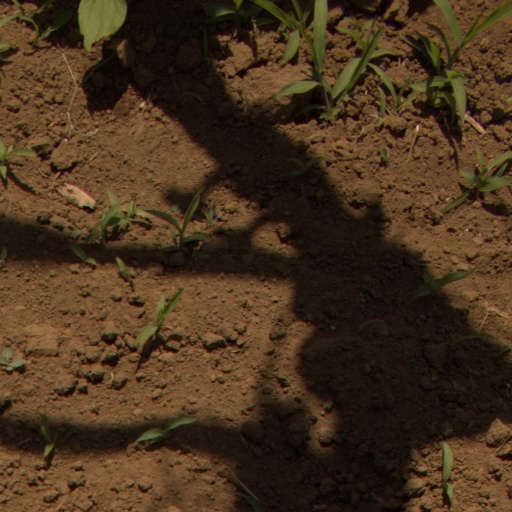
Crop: Jerusalem artichoke